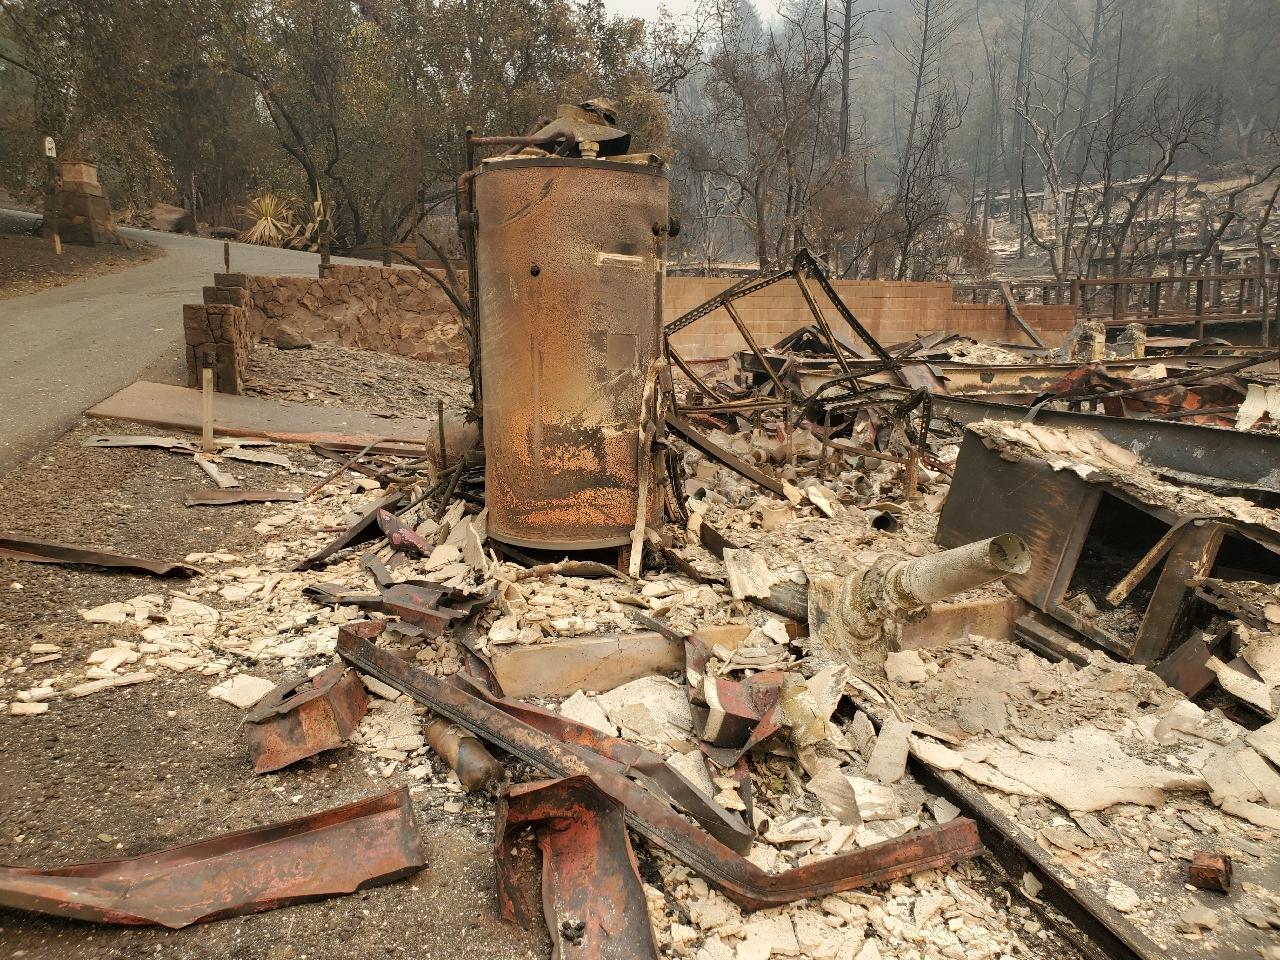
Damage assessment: destroyed